Tollerodden

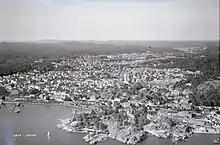
An aerial photograph: Larvik seen from the south, with Tollerodden in the foreground, taken in 1947.

Having the good income from abroad, this allowed him to build boats without a customer and he introduced the latest international knowledge to his designs. The Norwegian pilot boats at the time, was of the old type "cods head-mackerel" type, lightly ballasted and not very seaworthy; hardly any pilot was buried ashore. Colin might have thought it would be an easy match to get into the pilot boat marked, but conservatism in the workboats industry was hard to persuade. So, in 1873, he decided to go for larger ships and bought a part in a yard further out in the Larvik fjord at Rekkevik, called "Laurvig Strandværft".